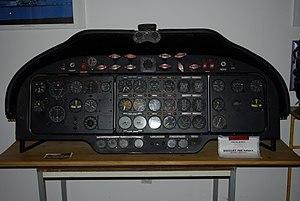
Planche de bord d'un Breguet Br.765 Sahara